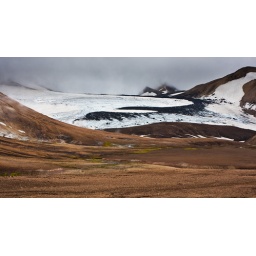
Pictures from the Laugavegur - a trek from Landmannalaugar near central Iceland through the mountains to the coast at Skogar